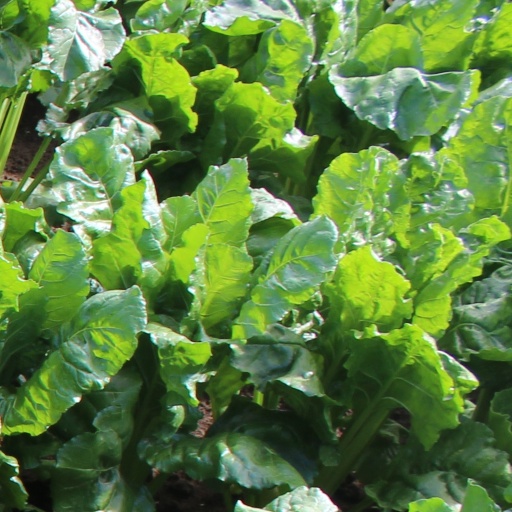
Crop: sugar beet